Jean Harlow

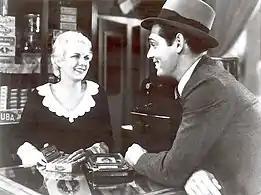
Harlow and Clark Gable in "The Secret Six" (1931)

In spite of her relative success with "Hell's Angels", Harlow again found herself in the role of "uncredited extra" in the Charlie Chaplin film "City Lights" (1931), though her appearance did not make the final cut. With no other projects planned for Harlow at the time, Hughes decided to send her to New York, Seattle, and Kansas City for "Hell's Angels" premieres. In 1931, his Caddo Company loaned her out to other studios, where she gained more attention by appearing in "The Secret Six", with Wallace Beery and Clark Gable; "Iron Man", with Lew Ayres and Robert Armstrong; and "The Public Enemy", with James Cagney. Even though the successes of these films ranged from moderate to hit, Harlow's acting ability was mocked by critics. Hughes sent her on a brief publicity tour in order to bolster her career, but this was not a success as Harlow dreaded making personal appearances.